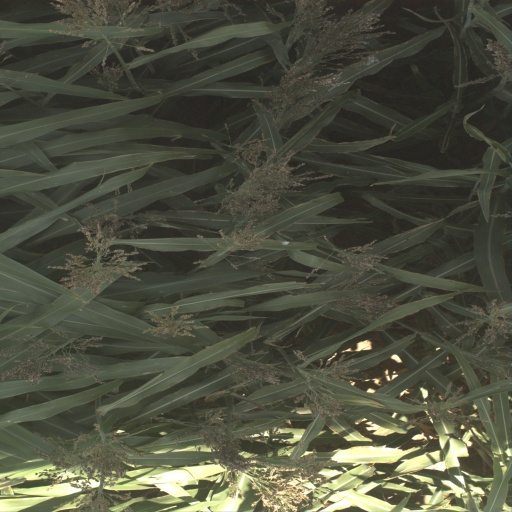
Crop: sorghum